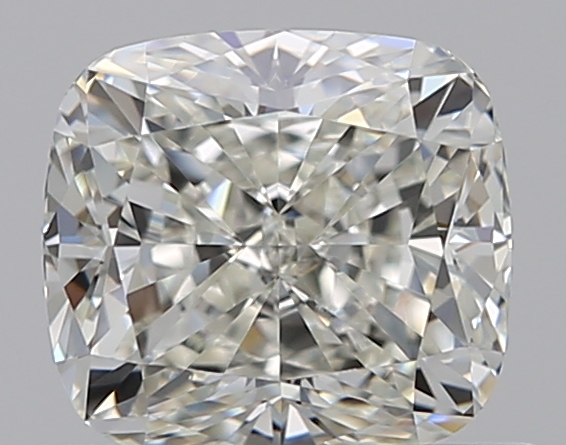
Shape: cushion
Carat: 0.73
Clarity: VS2
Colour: I
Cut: EX
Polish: EX
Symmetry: VG
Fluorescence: N
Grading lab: GIA
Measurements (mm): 5.3 x 4.86 x 3.37